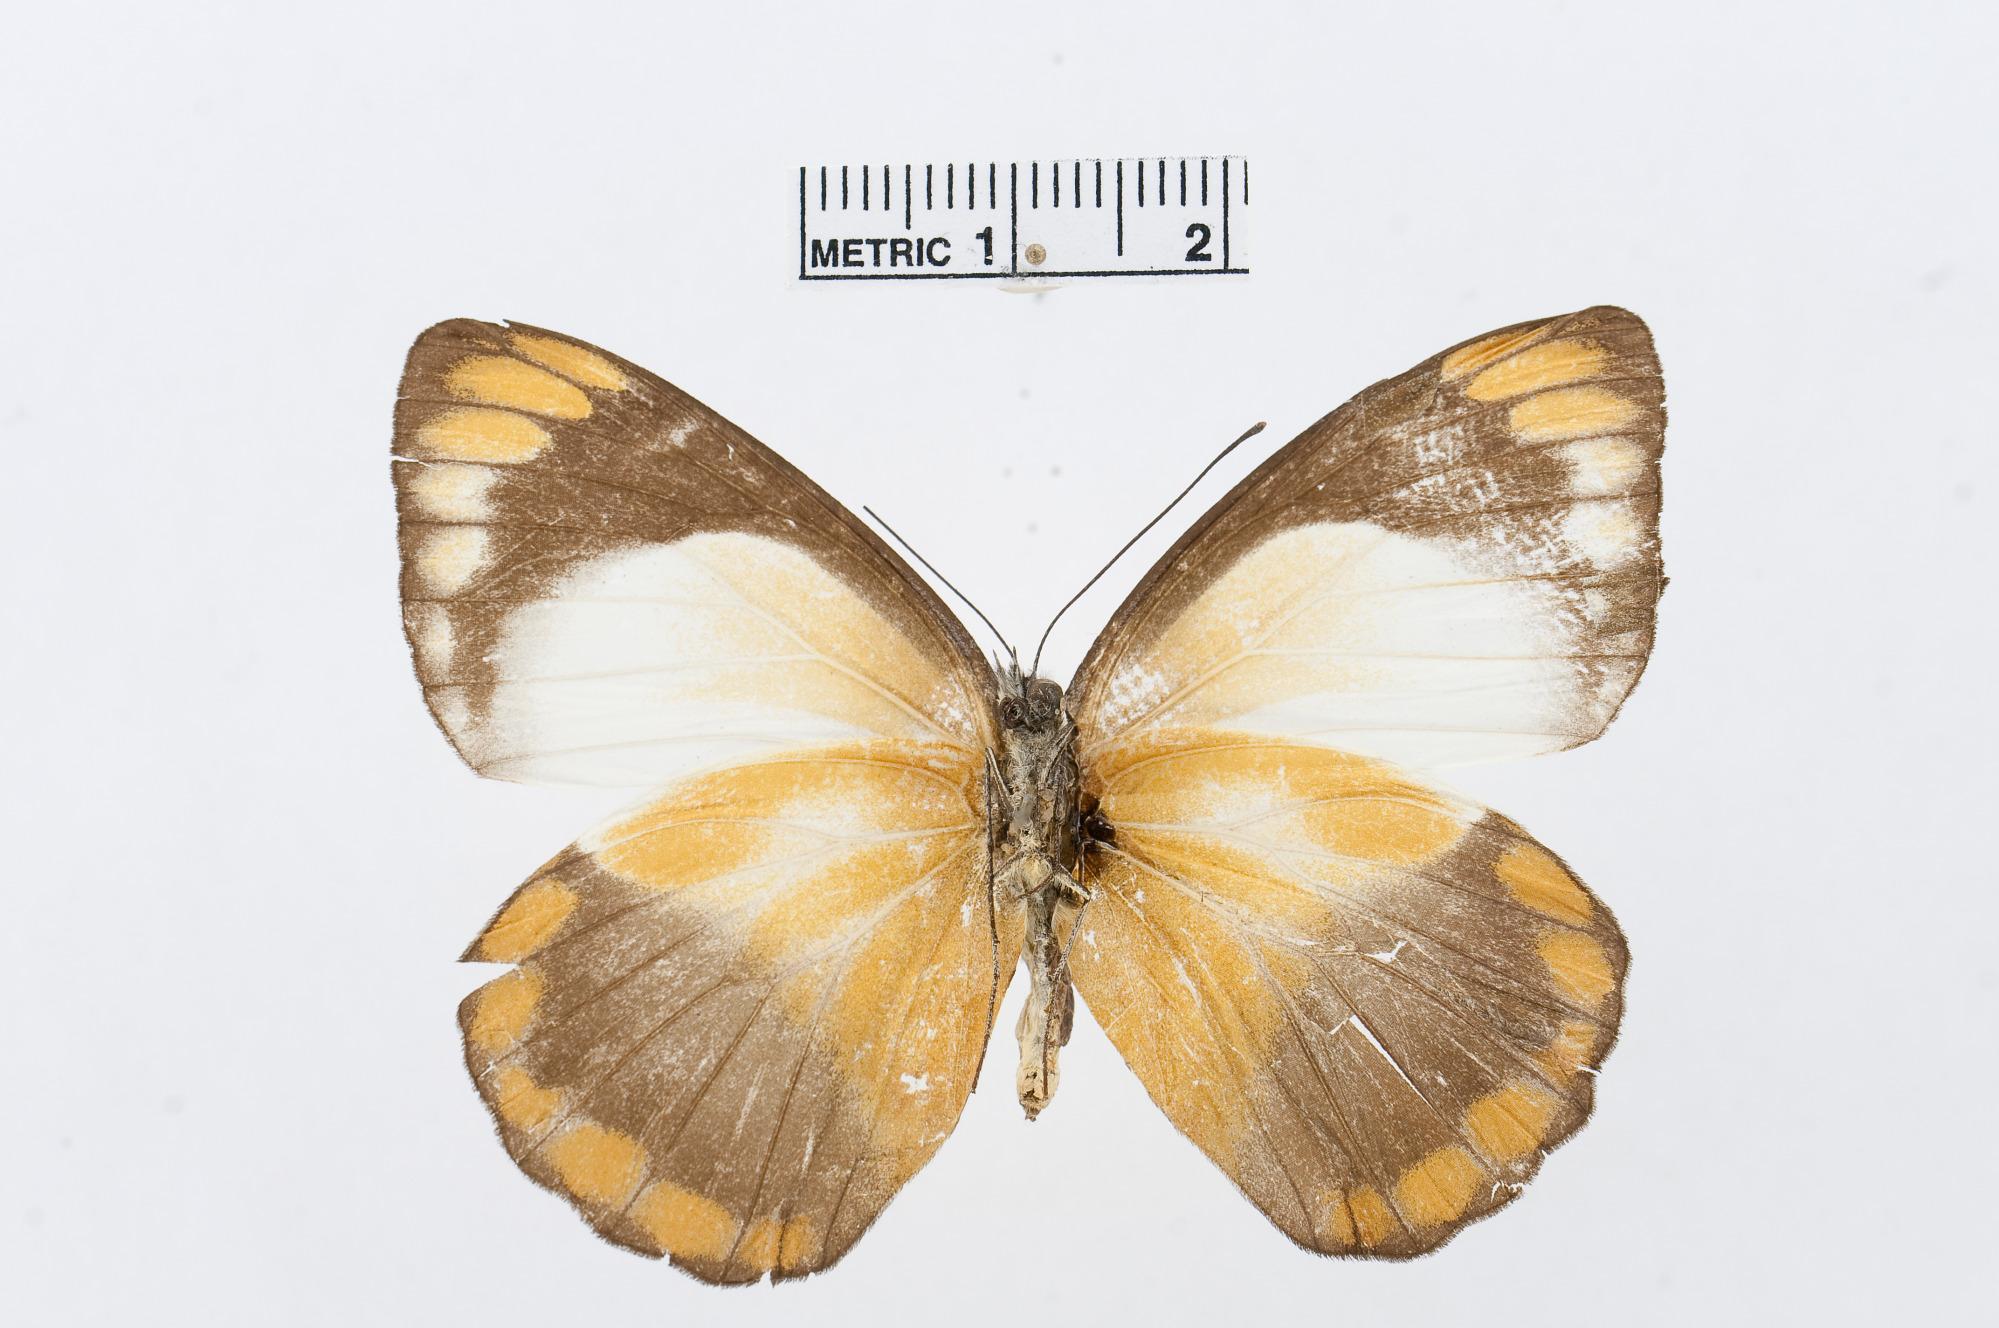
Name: Delias ribbei
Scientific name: Delias ribbei
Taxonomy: Animalia, Arthropoda, Hexapoda, Insecta, Lepidoptera, Pieridae, Pierinae